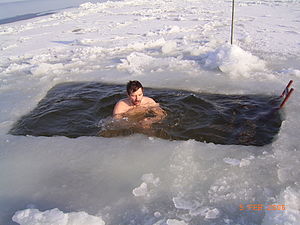
Vinterbadning
En vinterbader i Letland.
Vinterbadning er at bade i havet eller en sø om vinteren.